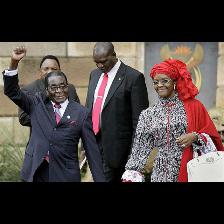
Label: Human